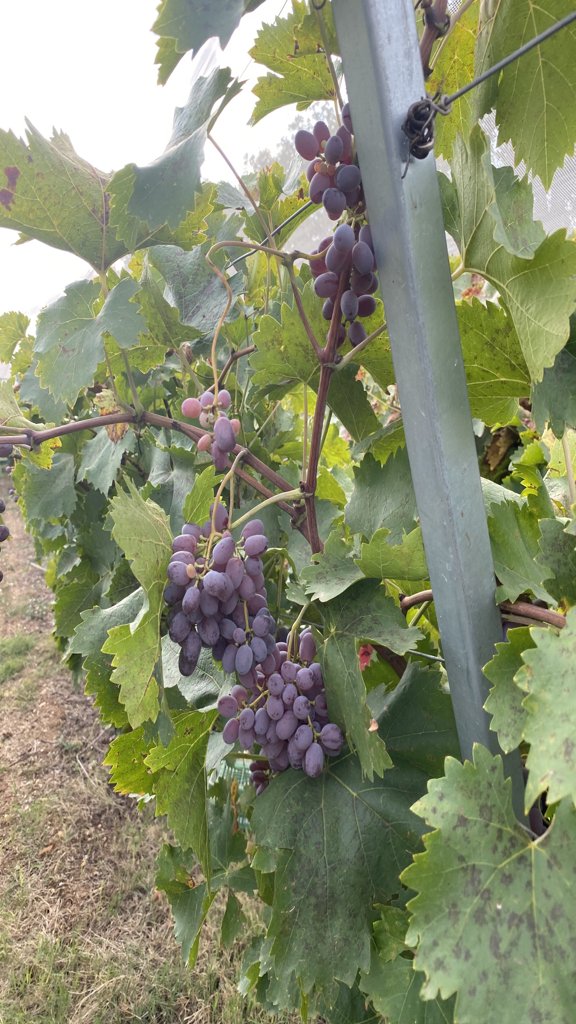
Berries visible: 132
Grape clusters: 4